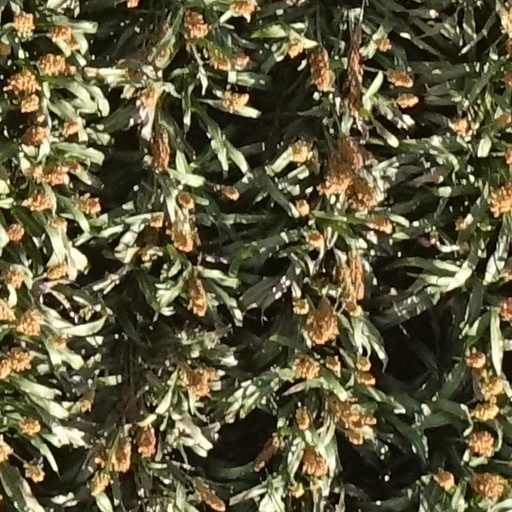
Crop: sorghum